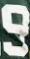
Number: 9